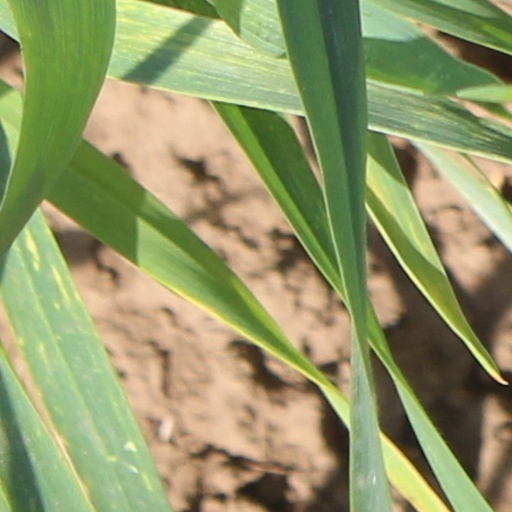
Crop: wheat